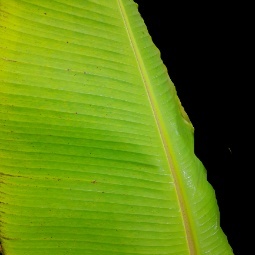
Label: Sulphur